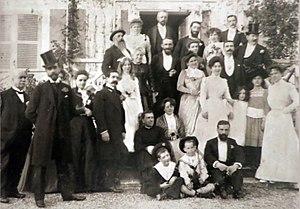
Alfred Sisley, né le 30 octobre 1839 à Paris et mort le 29 janvier 1899 à Moret-sur-Loing, est un artiste peintre et graveur anglais, rattaché au mouvement impressionniste et vivant et travaillant en France.
Theodore Earl Butler est un peintre impressionniste américain. Au-delà de son œuvre, il est connu pour le rôle qu'il a joué entre les peintres américains résidant alors à Giverny et Claude Monet, dont il épouse successivement deux de ses belles-filles, Suzanne Hoschedé, et après le décès de cette dernière, sa jeune sœur Marthe.
Claude Monet, né le 14 novembre 1840 à Paris et mort le 5 décembre 1926 à Giverny, est un peintre français et l’un des fondateurs de l'impressionnisme.